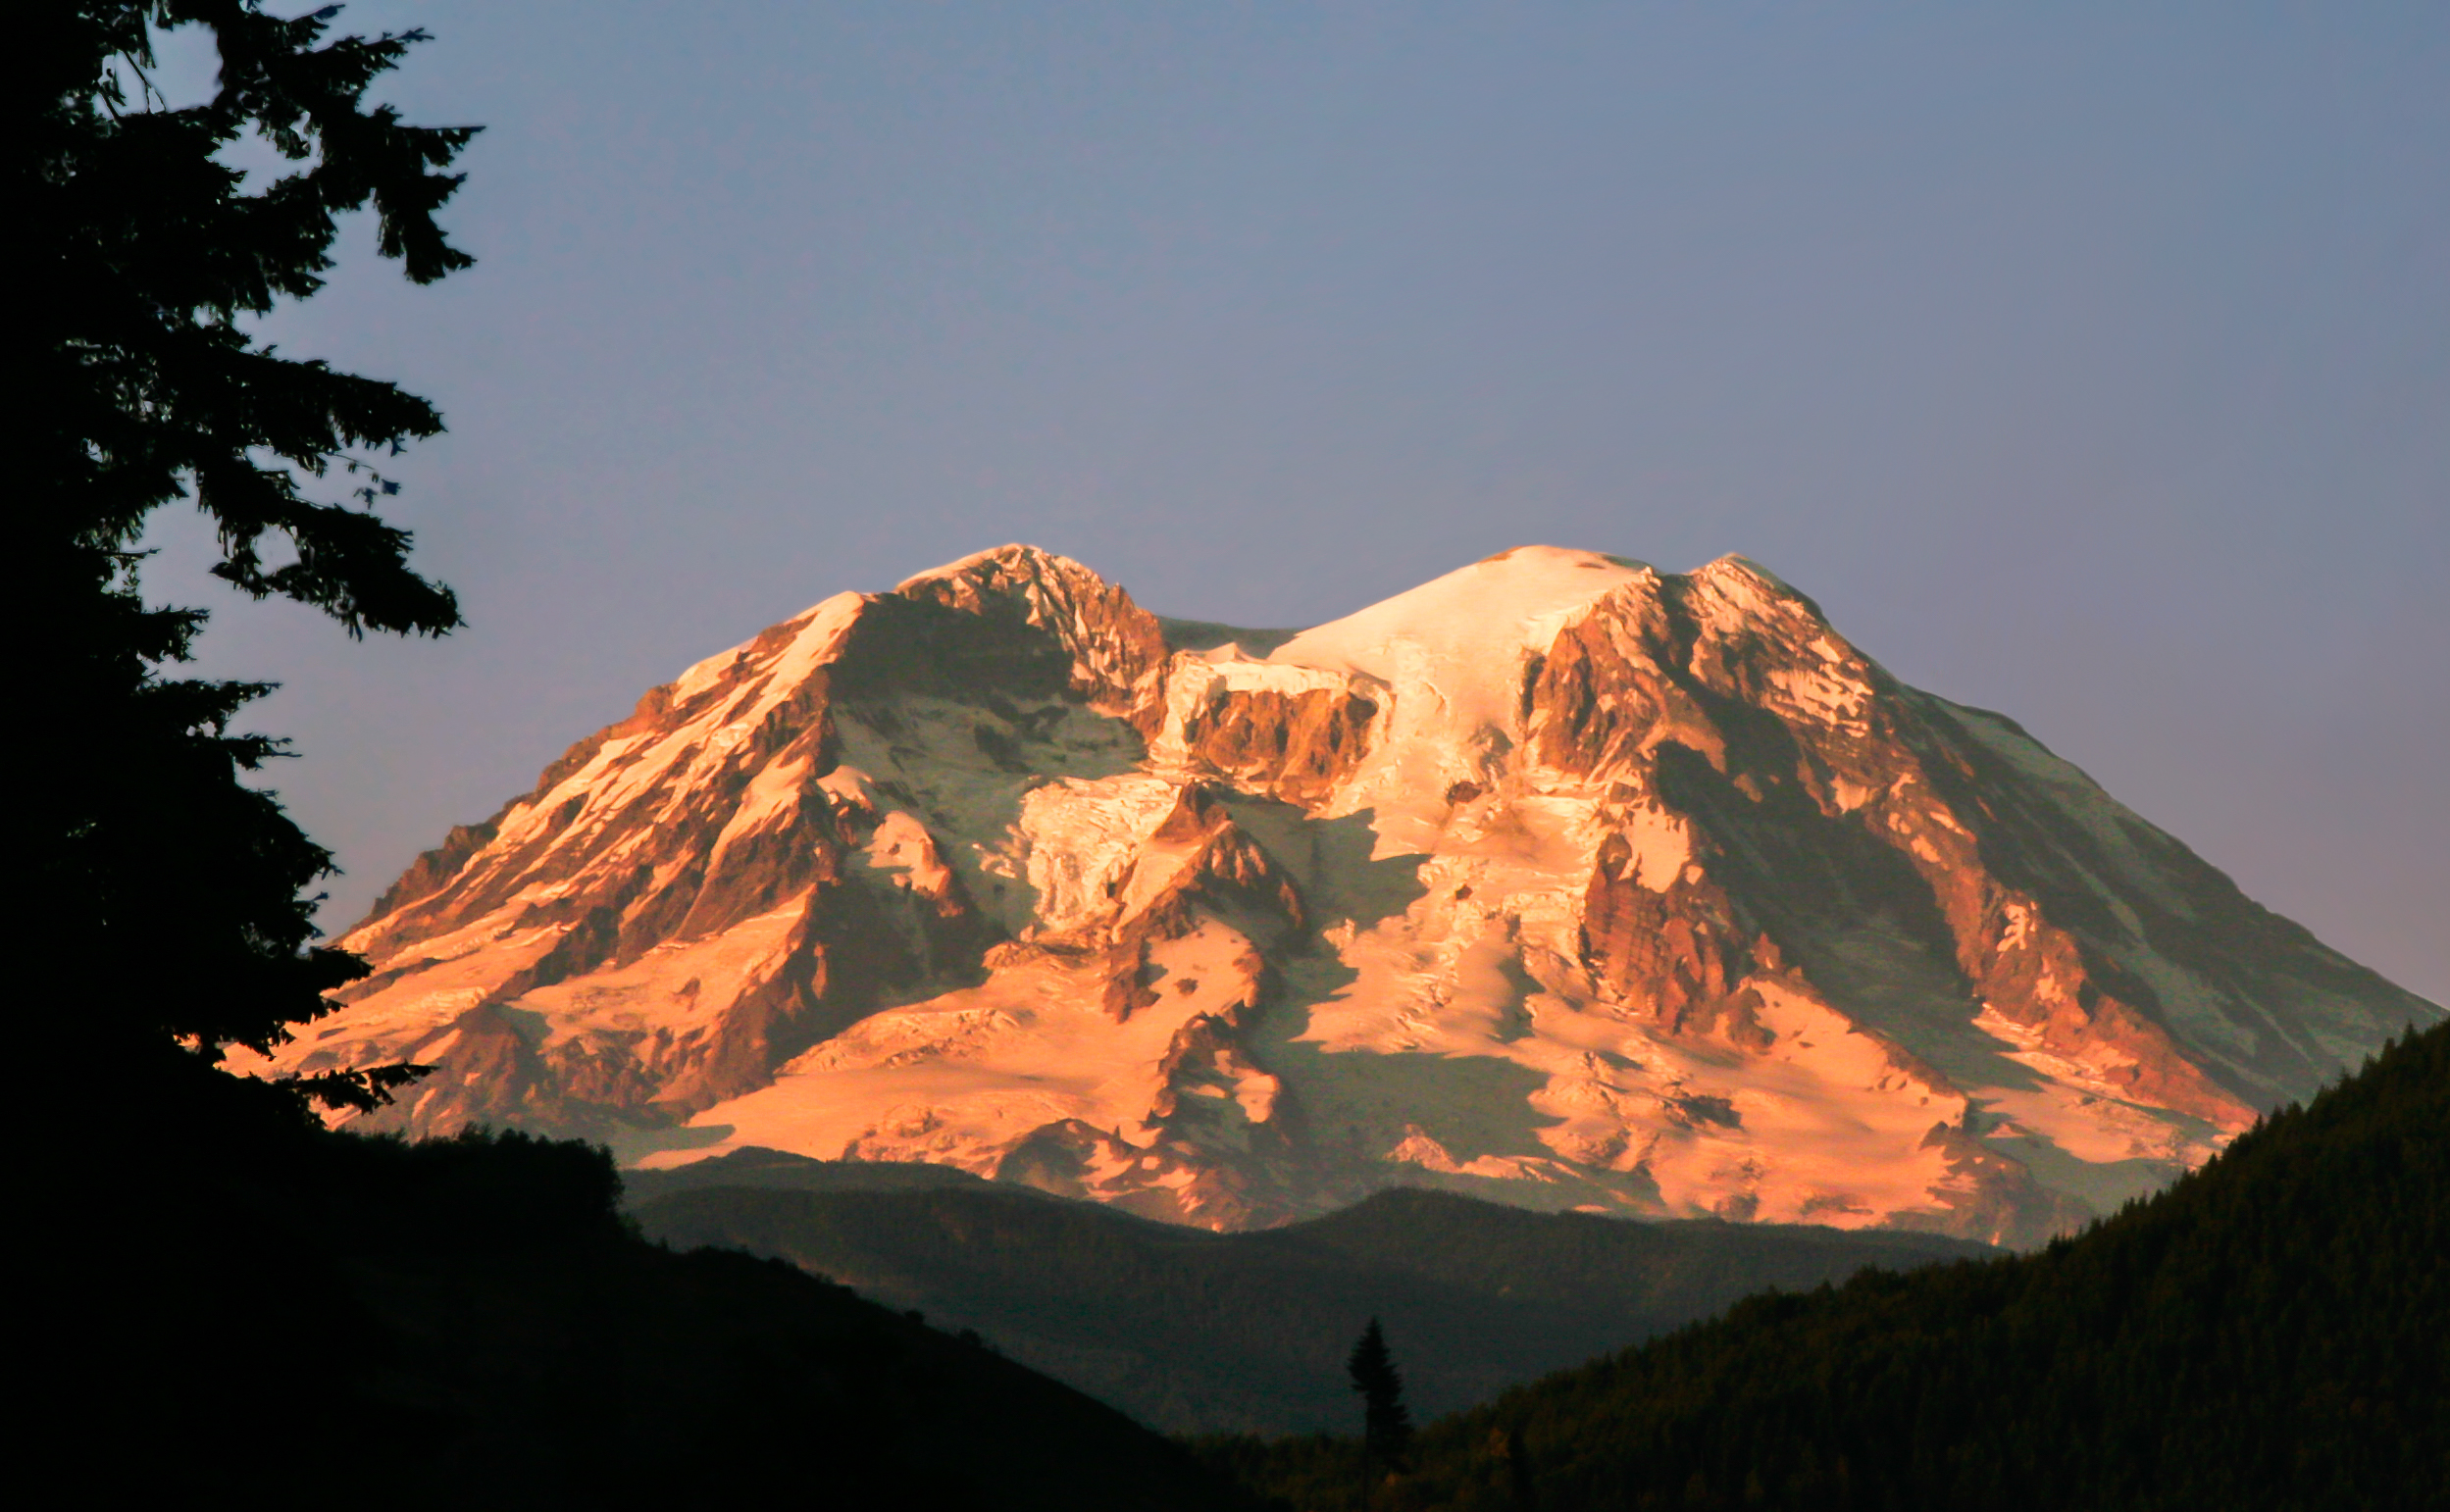
landscape, nature, rock, wilderness, mountain, sunrise, sunset, mountain range, scenery, volcano, lighting, ridge, summit, washington, northwest, cascades, plateau, mtrainier, msh0913, quiescent, msh09135, landform, geographical feature, mountainous landforms